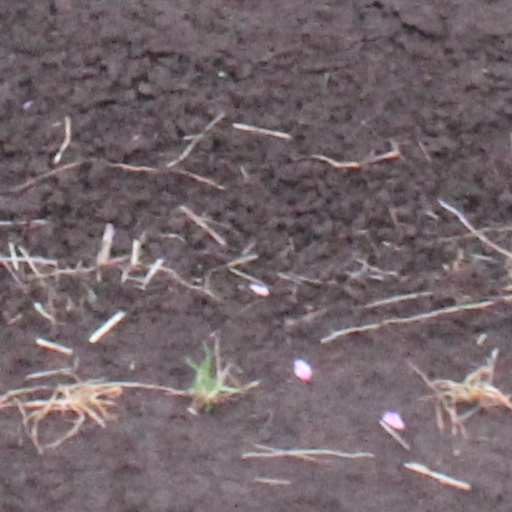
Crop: wheat